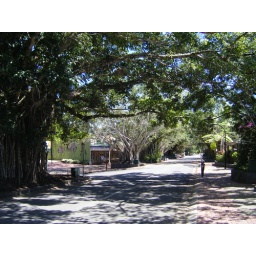
The lovely main street of Kuranda - a town in the mountains near Cairns.